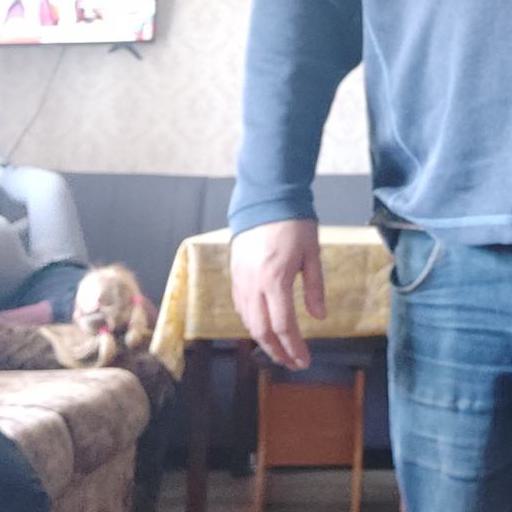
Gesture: no_gesture